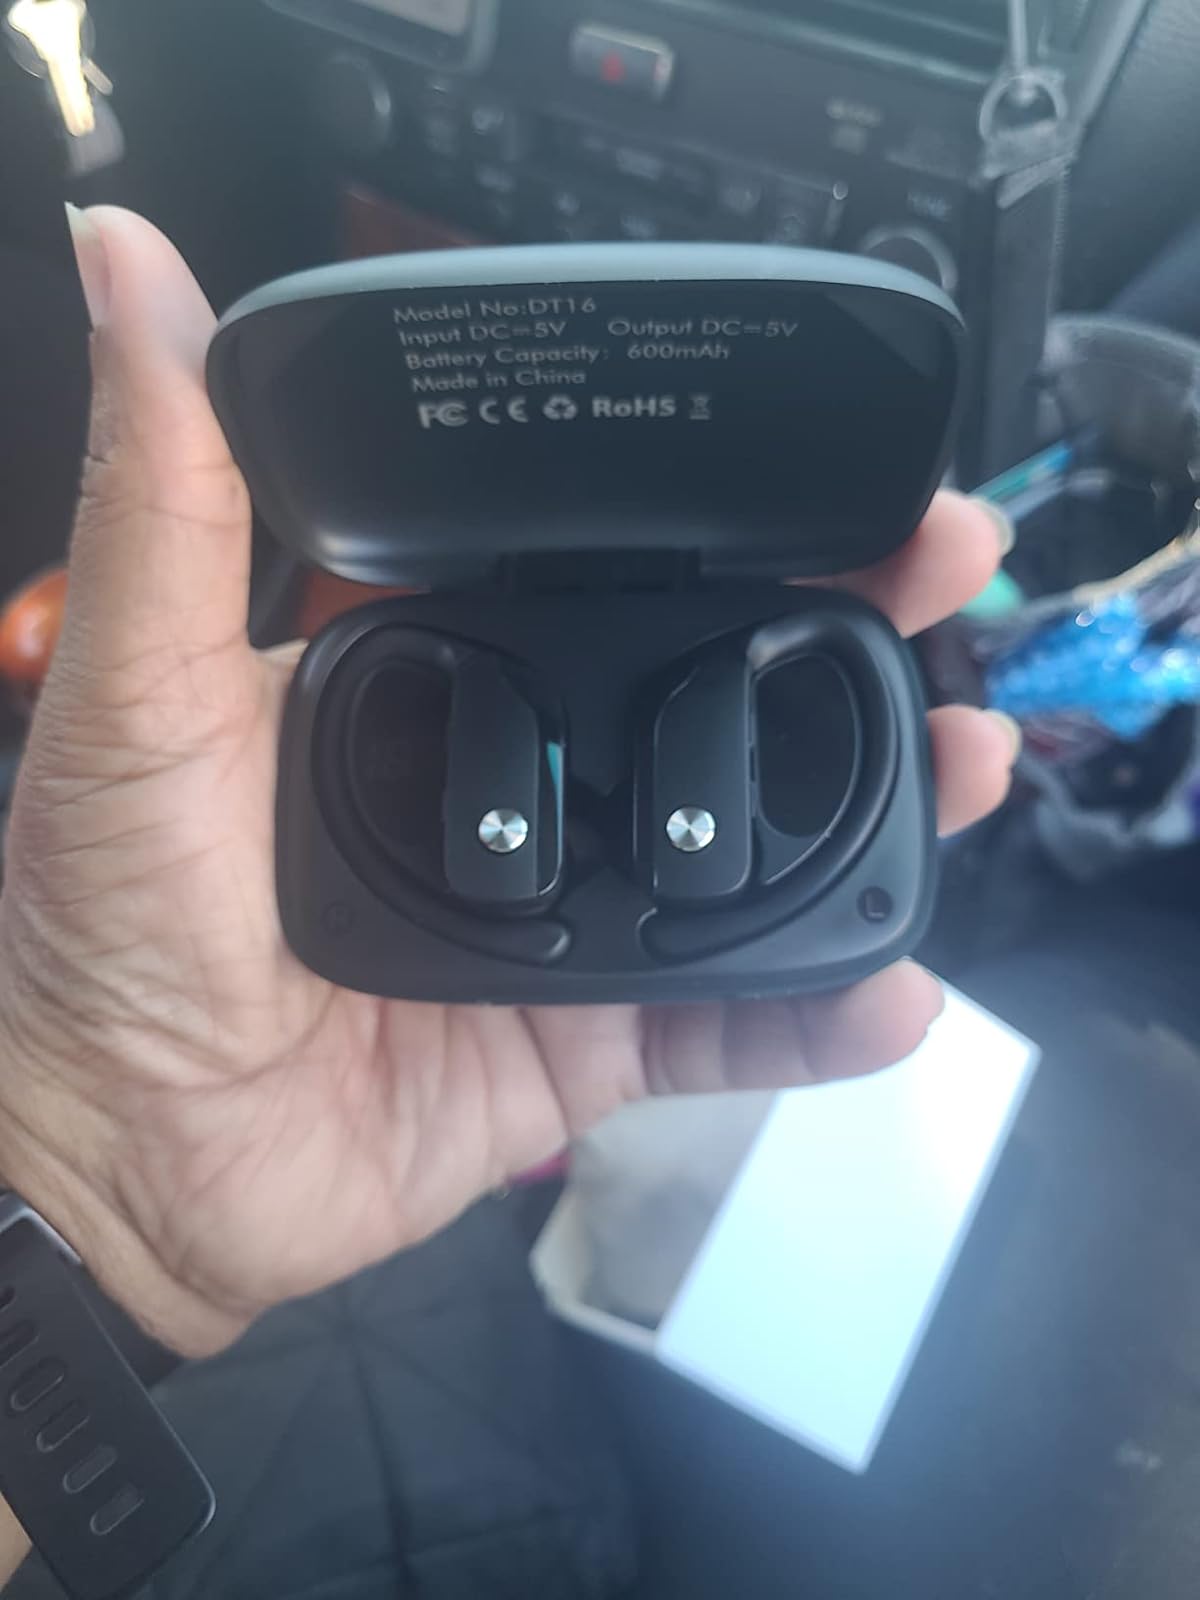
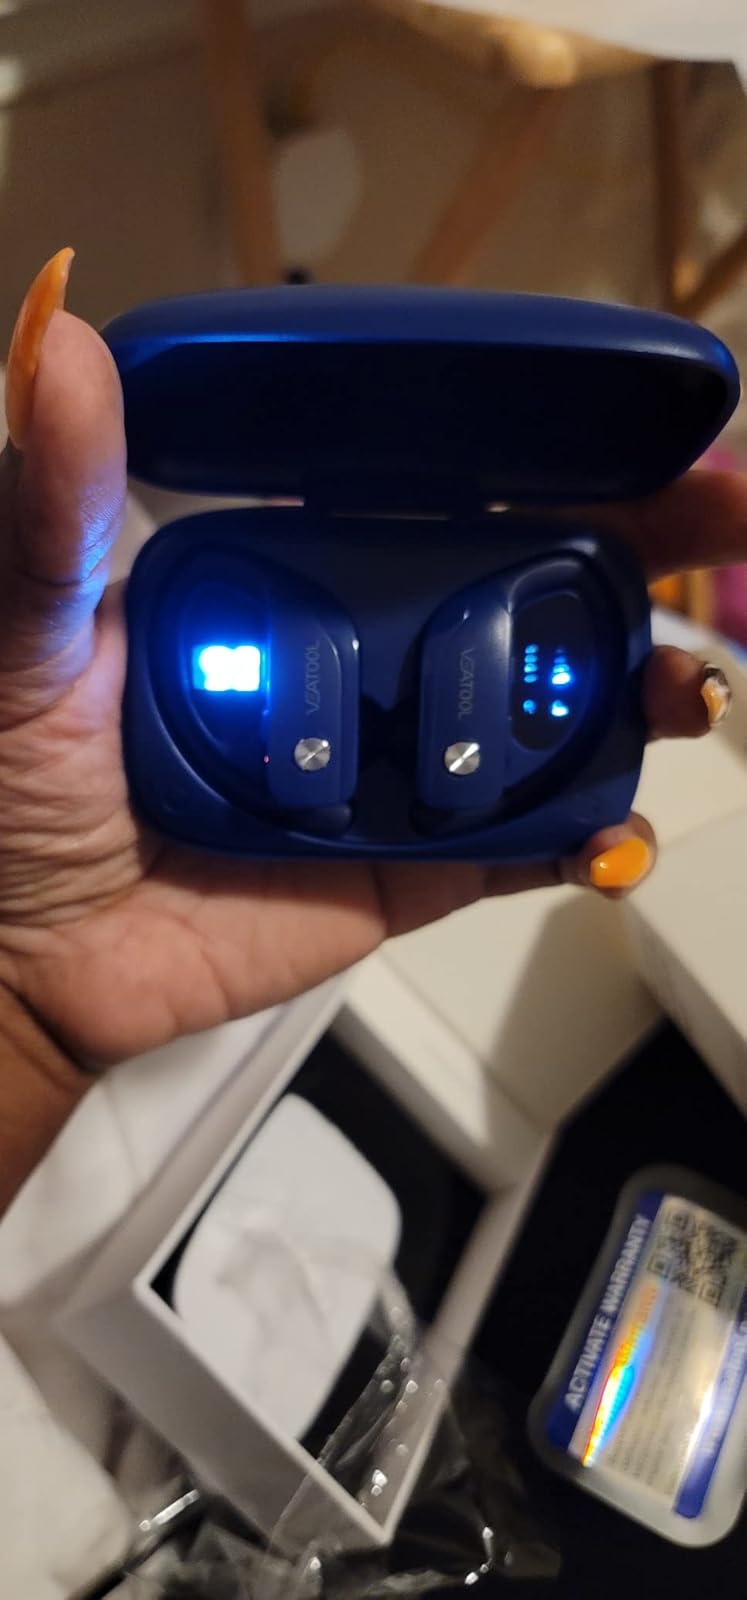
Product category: earbuds
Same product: no